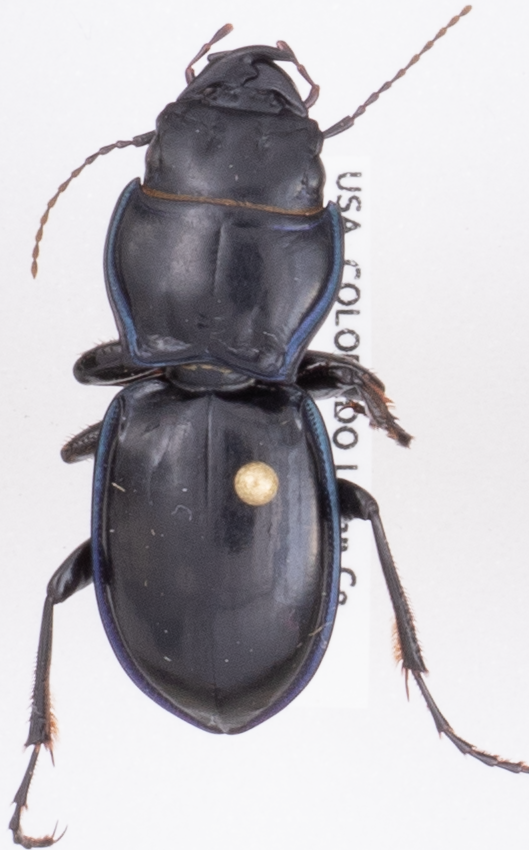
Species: Pasimachus elongatus
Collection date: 2020-07-01
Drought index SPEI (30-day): -1.444
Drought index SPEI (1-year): -1.172
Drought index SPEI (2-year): -0.288